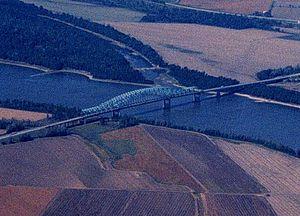
Cet article a pour vocation de présenter une liste de ponts remarquables aux États-Unis, soit par leurs caractéristiques dimensionnelles, soit par leur intérêt architectural ou historique.